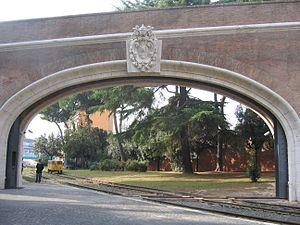
Le transport ferroviaire au Vatican, en italien : Ferrovia Vaticana, décrit le réseau ferroviaire de la Cité du Vatican et les principaux acteurs impliqués dans sa gestion. Il se compose de deux voies ferrées de 300 mètres et de deux embranchements particuliers au sein de la Cité du Vatican. Le chemin de fer du Vatican, est le plus court réseau national de chemin de fer au monde, ne comprenant qu'une seule gare.